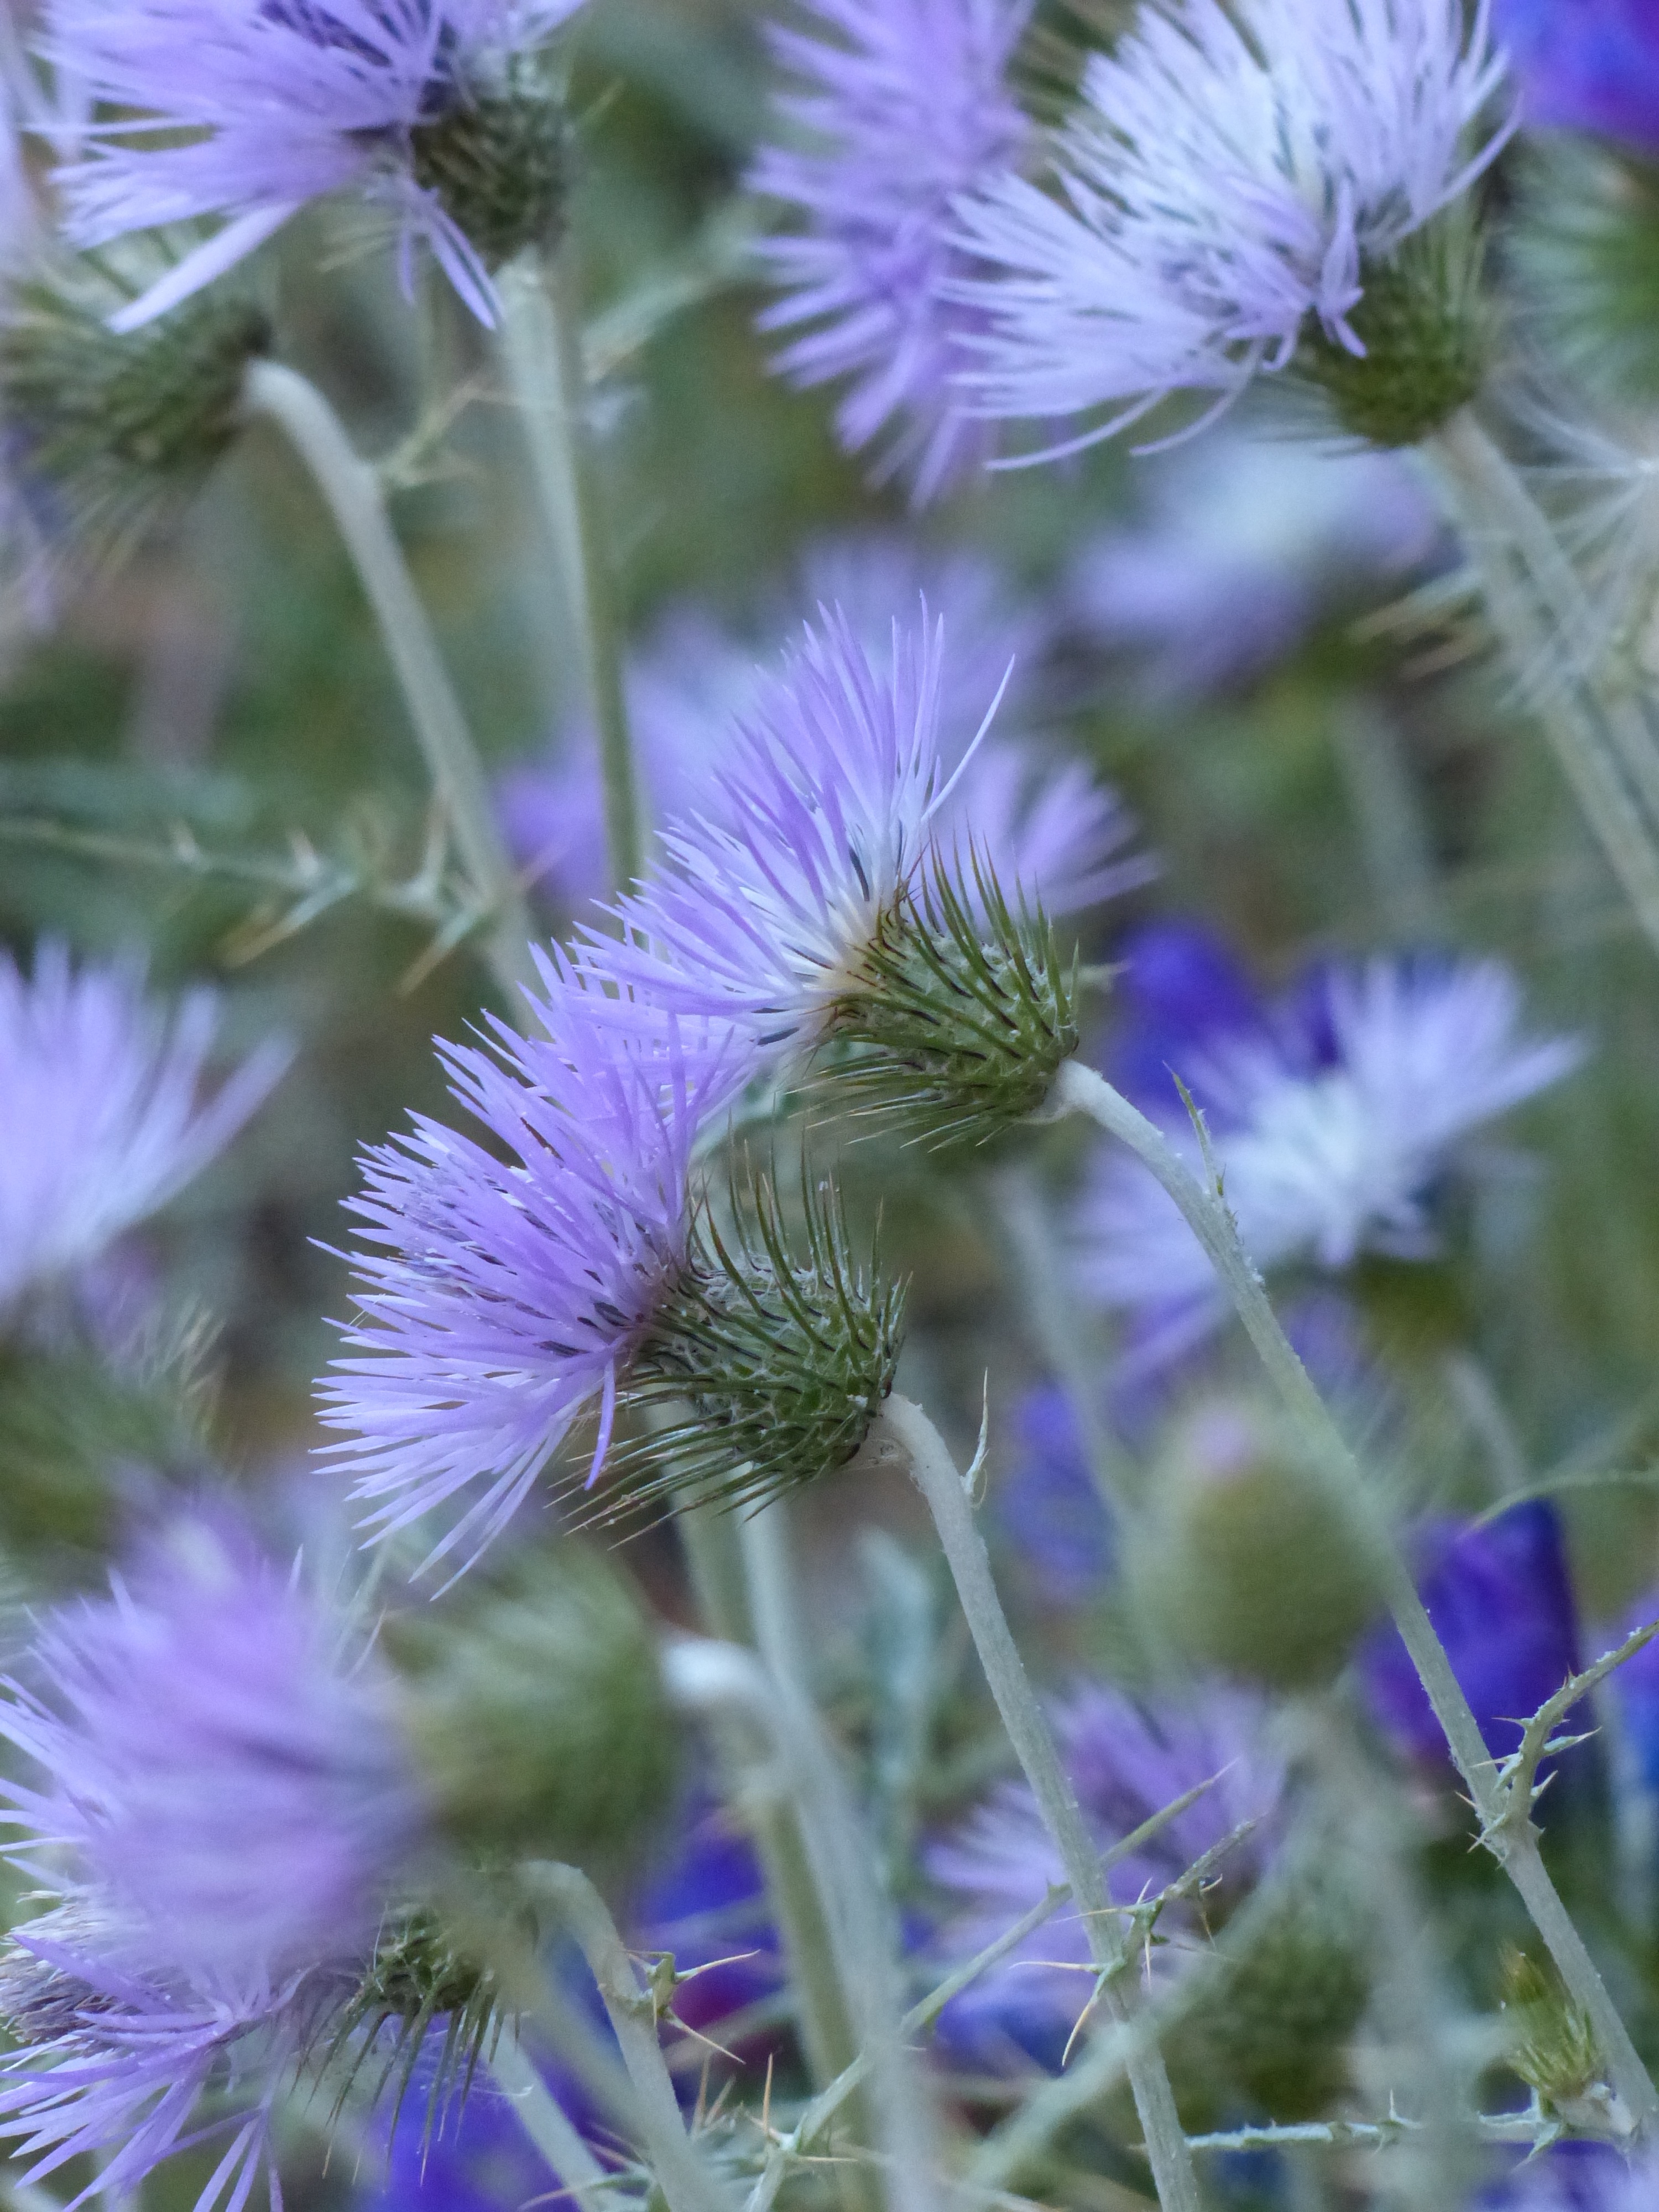
blossom, plant, meadow, flower, purple, bloom, herb, flora, wildflower, violet, aster, thistle, flowering plant, daisy family, silybum, annual plant, land plant, jasione montana, steal thistle, carduus clavulatus